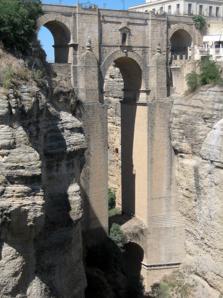
Building: Puente Nuevo
Country: Spain
Year built: 1793
For Puente Nuevo (Pontenova), town in Galicia (Spain), see A Pontenova . Bridge in Ronda Puente Nuevo Puente Nuevo in El Tajo gorge Coordinates 36°44′26.69″N 5°9′57.25″W / 36.7407472°N 5.1659028°W / 36.7407472; -5.1659028 Carries Vehicular traffic Crosses Guadalevín River in El Tajo gorge Locale Ronda Characteristics Material Stone Total length 66 meters Height 98 meters No. of spans 3 History Designer Domingo Lois de Monteagudo Construction start 1759 Construction end 1793 Location The Puente Nuevo ( Spanish pronunciation: [ˈpwente ˈnweβo] , "New Bridge") is the newest and largest of three bridges that span the 120-metre-deep (390 ft) chasm that carries the Guadalevín River and divides the city of Ronda , in southern Spain. Completed in 1793, the architect was José Martin de Aldehuela and the chief builder was Juan Antonio Díaz Machuca. The construction of the newest bridge (the one standing as of 2024) was started in 1759 and took 34 years. There is a chamber above the central arch that was used for a variety of purposes, including as a prison. During the 1936–1939 civil war both sides allegedly used the prison as a torture chamber for captured opponents, killing some by throwing them from the windows to the rocks at the bottom of the El Tajo gorge. The chamber is entered through a square building that was once the guard-house. It now contains an exhibition describing the bridge's history and construction. Construction of the previous bridge started in 1735; this was the first attempt to span the gorge at this height. The architects Jose Garcia and Juan Camacho completed the bridge with a single arch design. This bridge was quickly and poorly built; the entire bridge collapsed in 1741, killing 50 people. See also Puente Viejo Ronda Guadalevín References